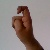
The image shows a hand gesture representing the letter 'X' in Indian Sign Language.